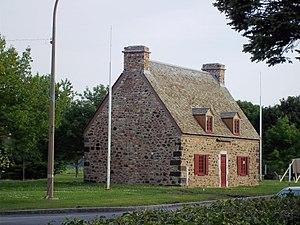
Maison Etienne-Nivard-de Saint-Dizier, 7244, Boulevard LaSalle, Arrondissement Verdun, Montréal, Québec, Canada.
Verdun est un quartier résidentiel et un arrondissement de la ville de Montréal au Québec. Il est situé au sud-ouest de l'île de Montréal sur la rive du fleuve Saint-Laurent en aval de rapides de Lachine. Verdun est bordé au nord par la rivière Saint-Pierre, l'Autoroute 15 et le Pont Champlain, à l'ouest par le Canal de l'Aqueduc et au sud-ouest par l’arrondissement de LaSalle. Il englobe également l'Île-des-Soeurs. On y comptait 69 229 habitants en 2016.